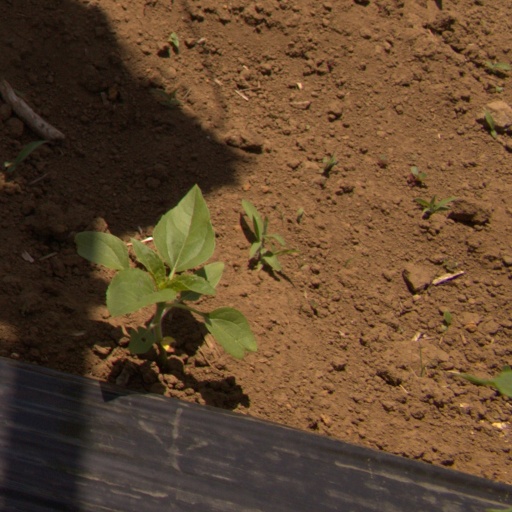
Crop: Jerusalem artichoke